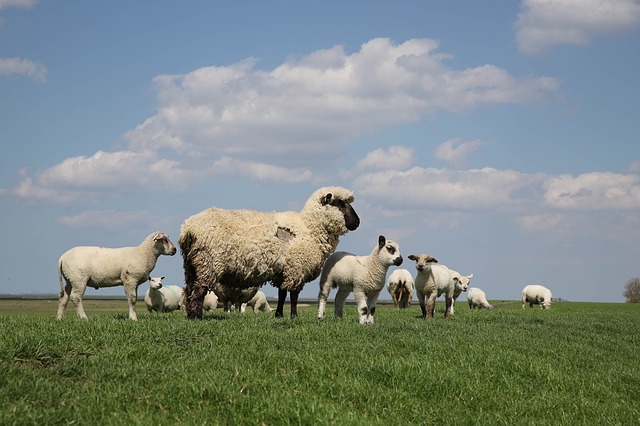
Label: sheep